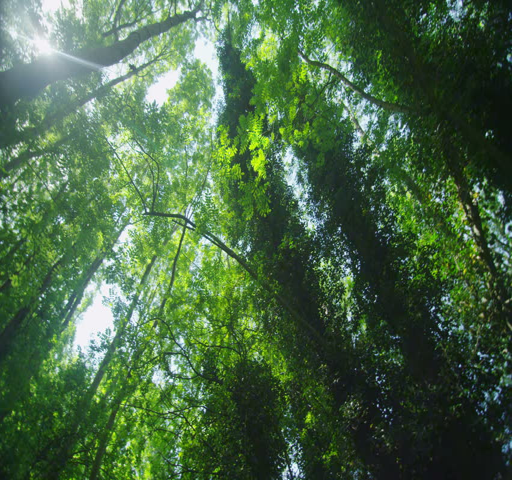
film format rotates slowly to see the sun beaming through the high green leaves of the trees above , shot on red epic